Fragile (manga)

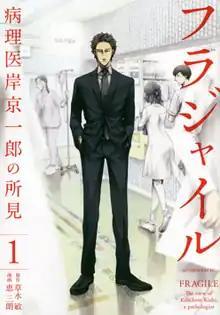
First volume cover

is a Japanese manga series written by Bin Kusamizu and illustrated by Saburō Megumi. It has been serialized in Kodansha's manga magazine "Monthly Afternoon" since June 2014. A ten-episode Japanese television drama was broadcast on Fuji Television from January to March 2016.